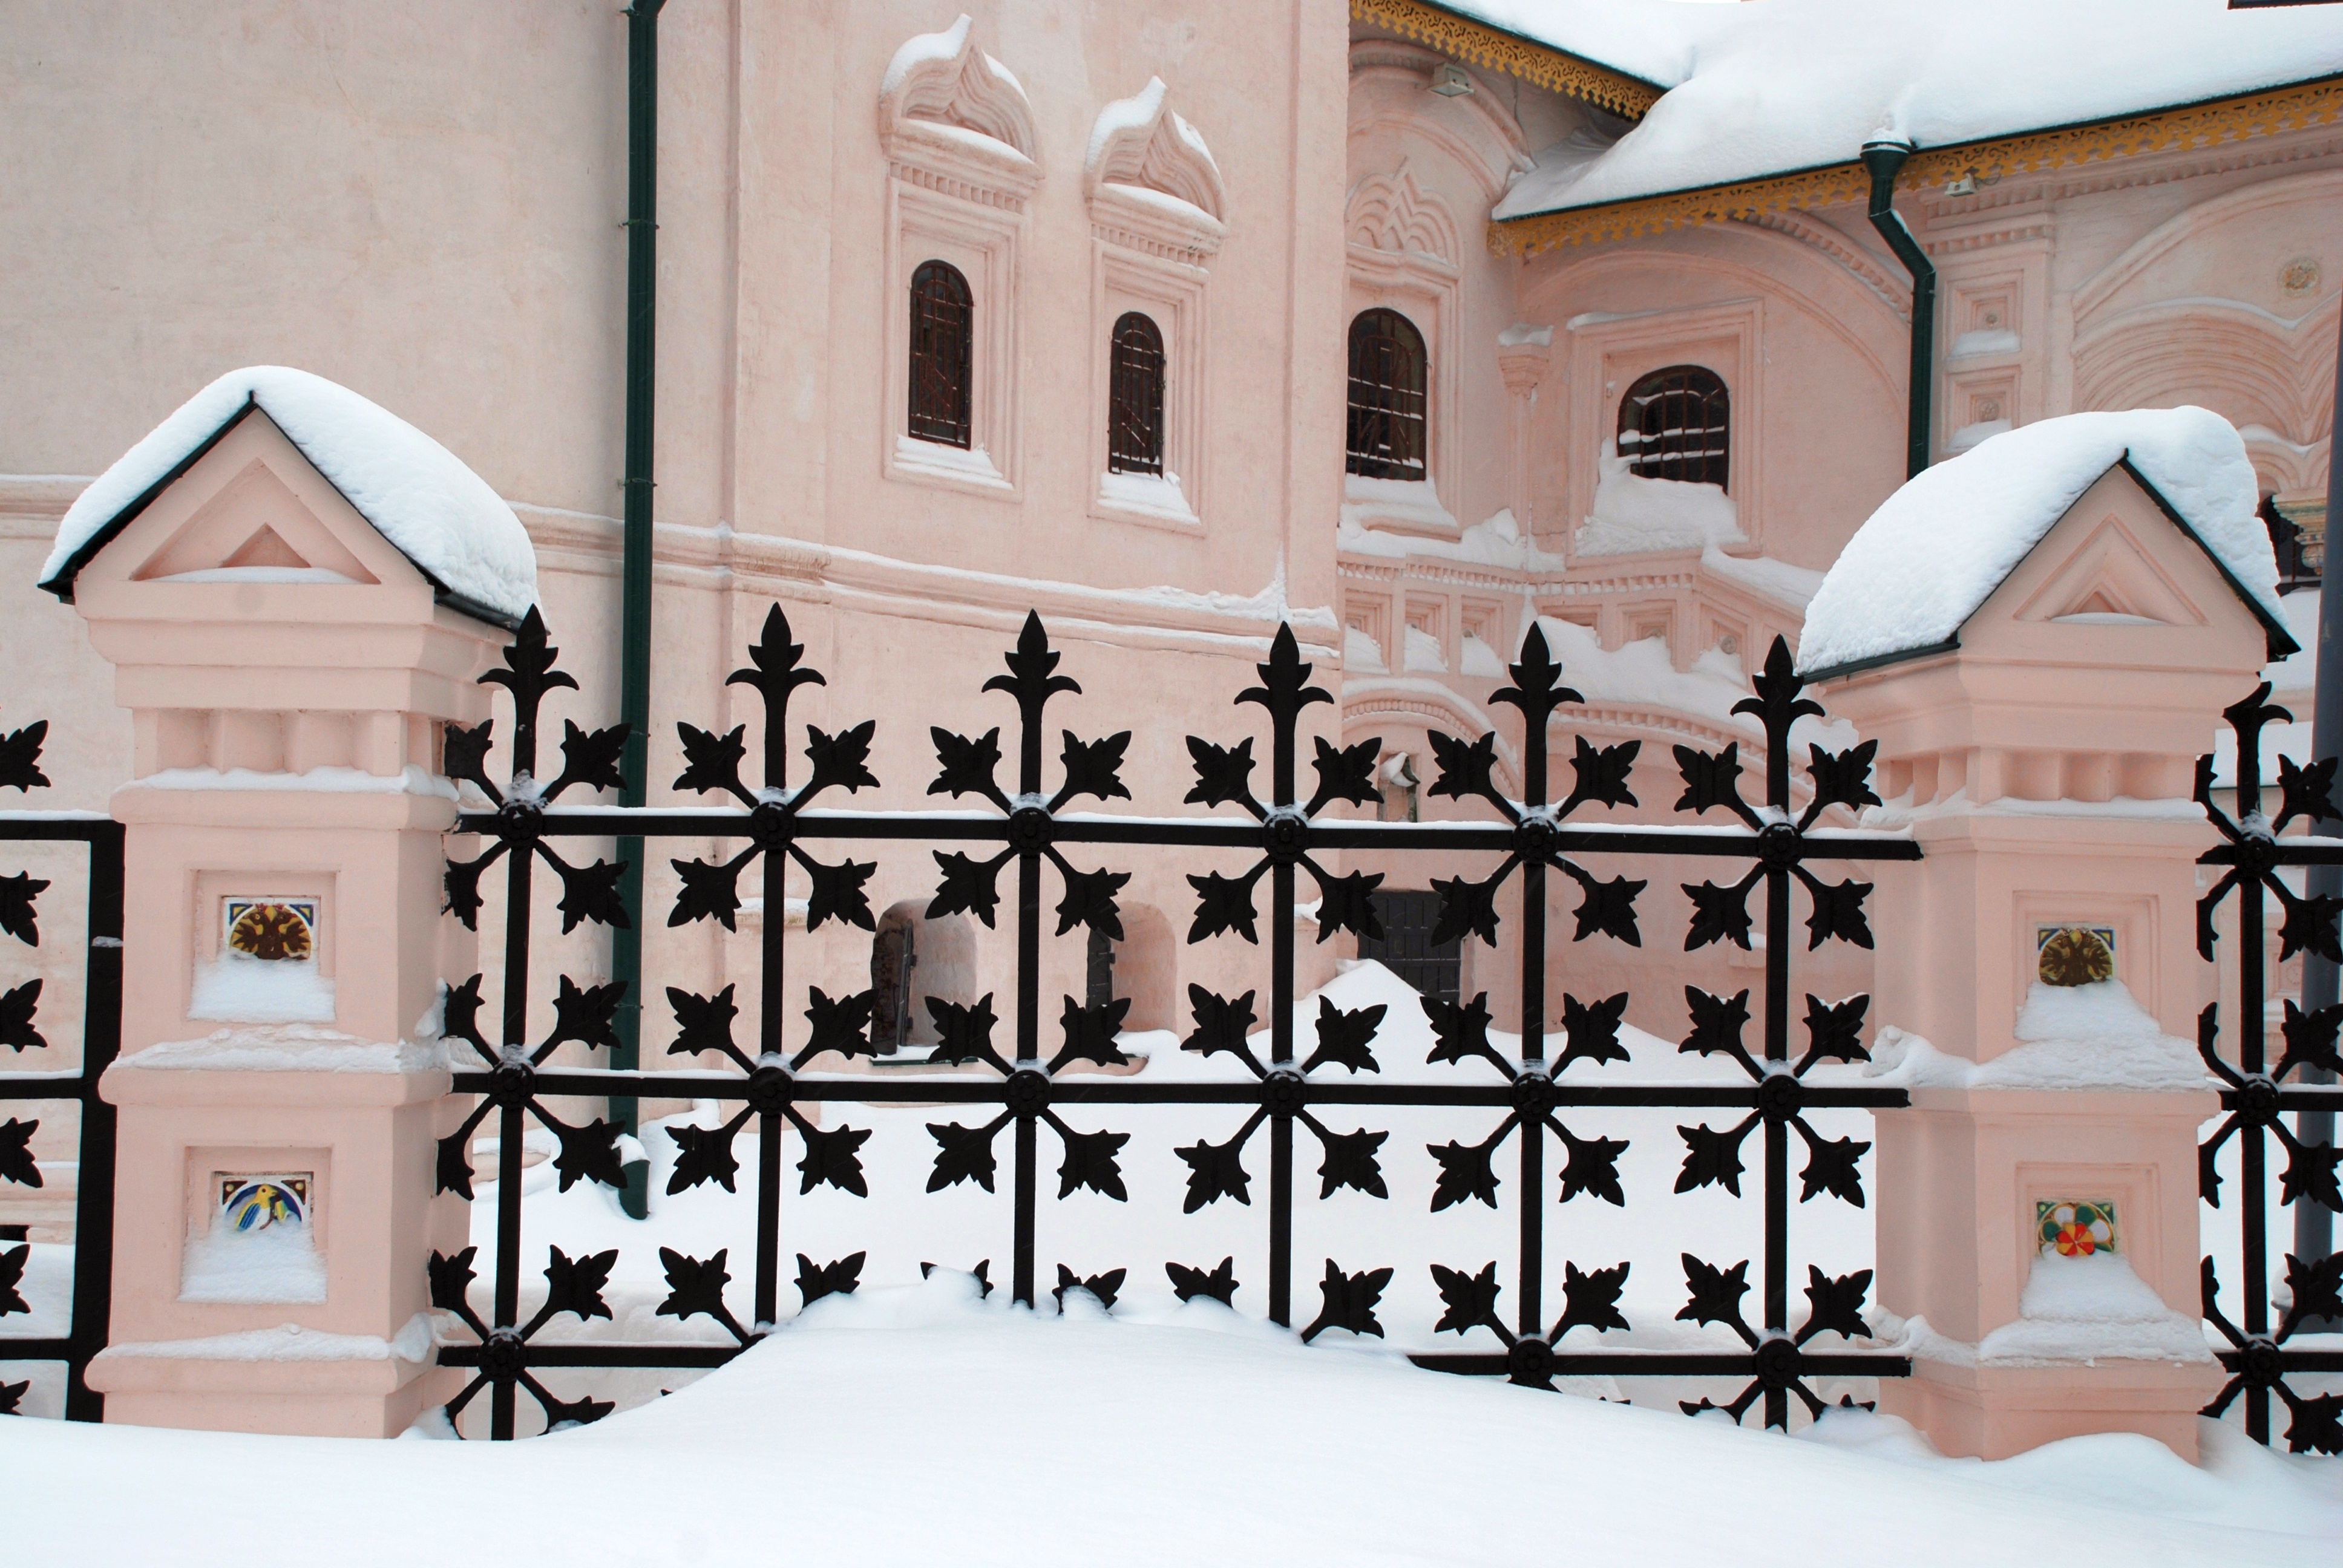
architecture, window, city, home, facade, church, nikon, temple, russia, d80, nikond80, moscowregion, yaroslavl, podolsk